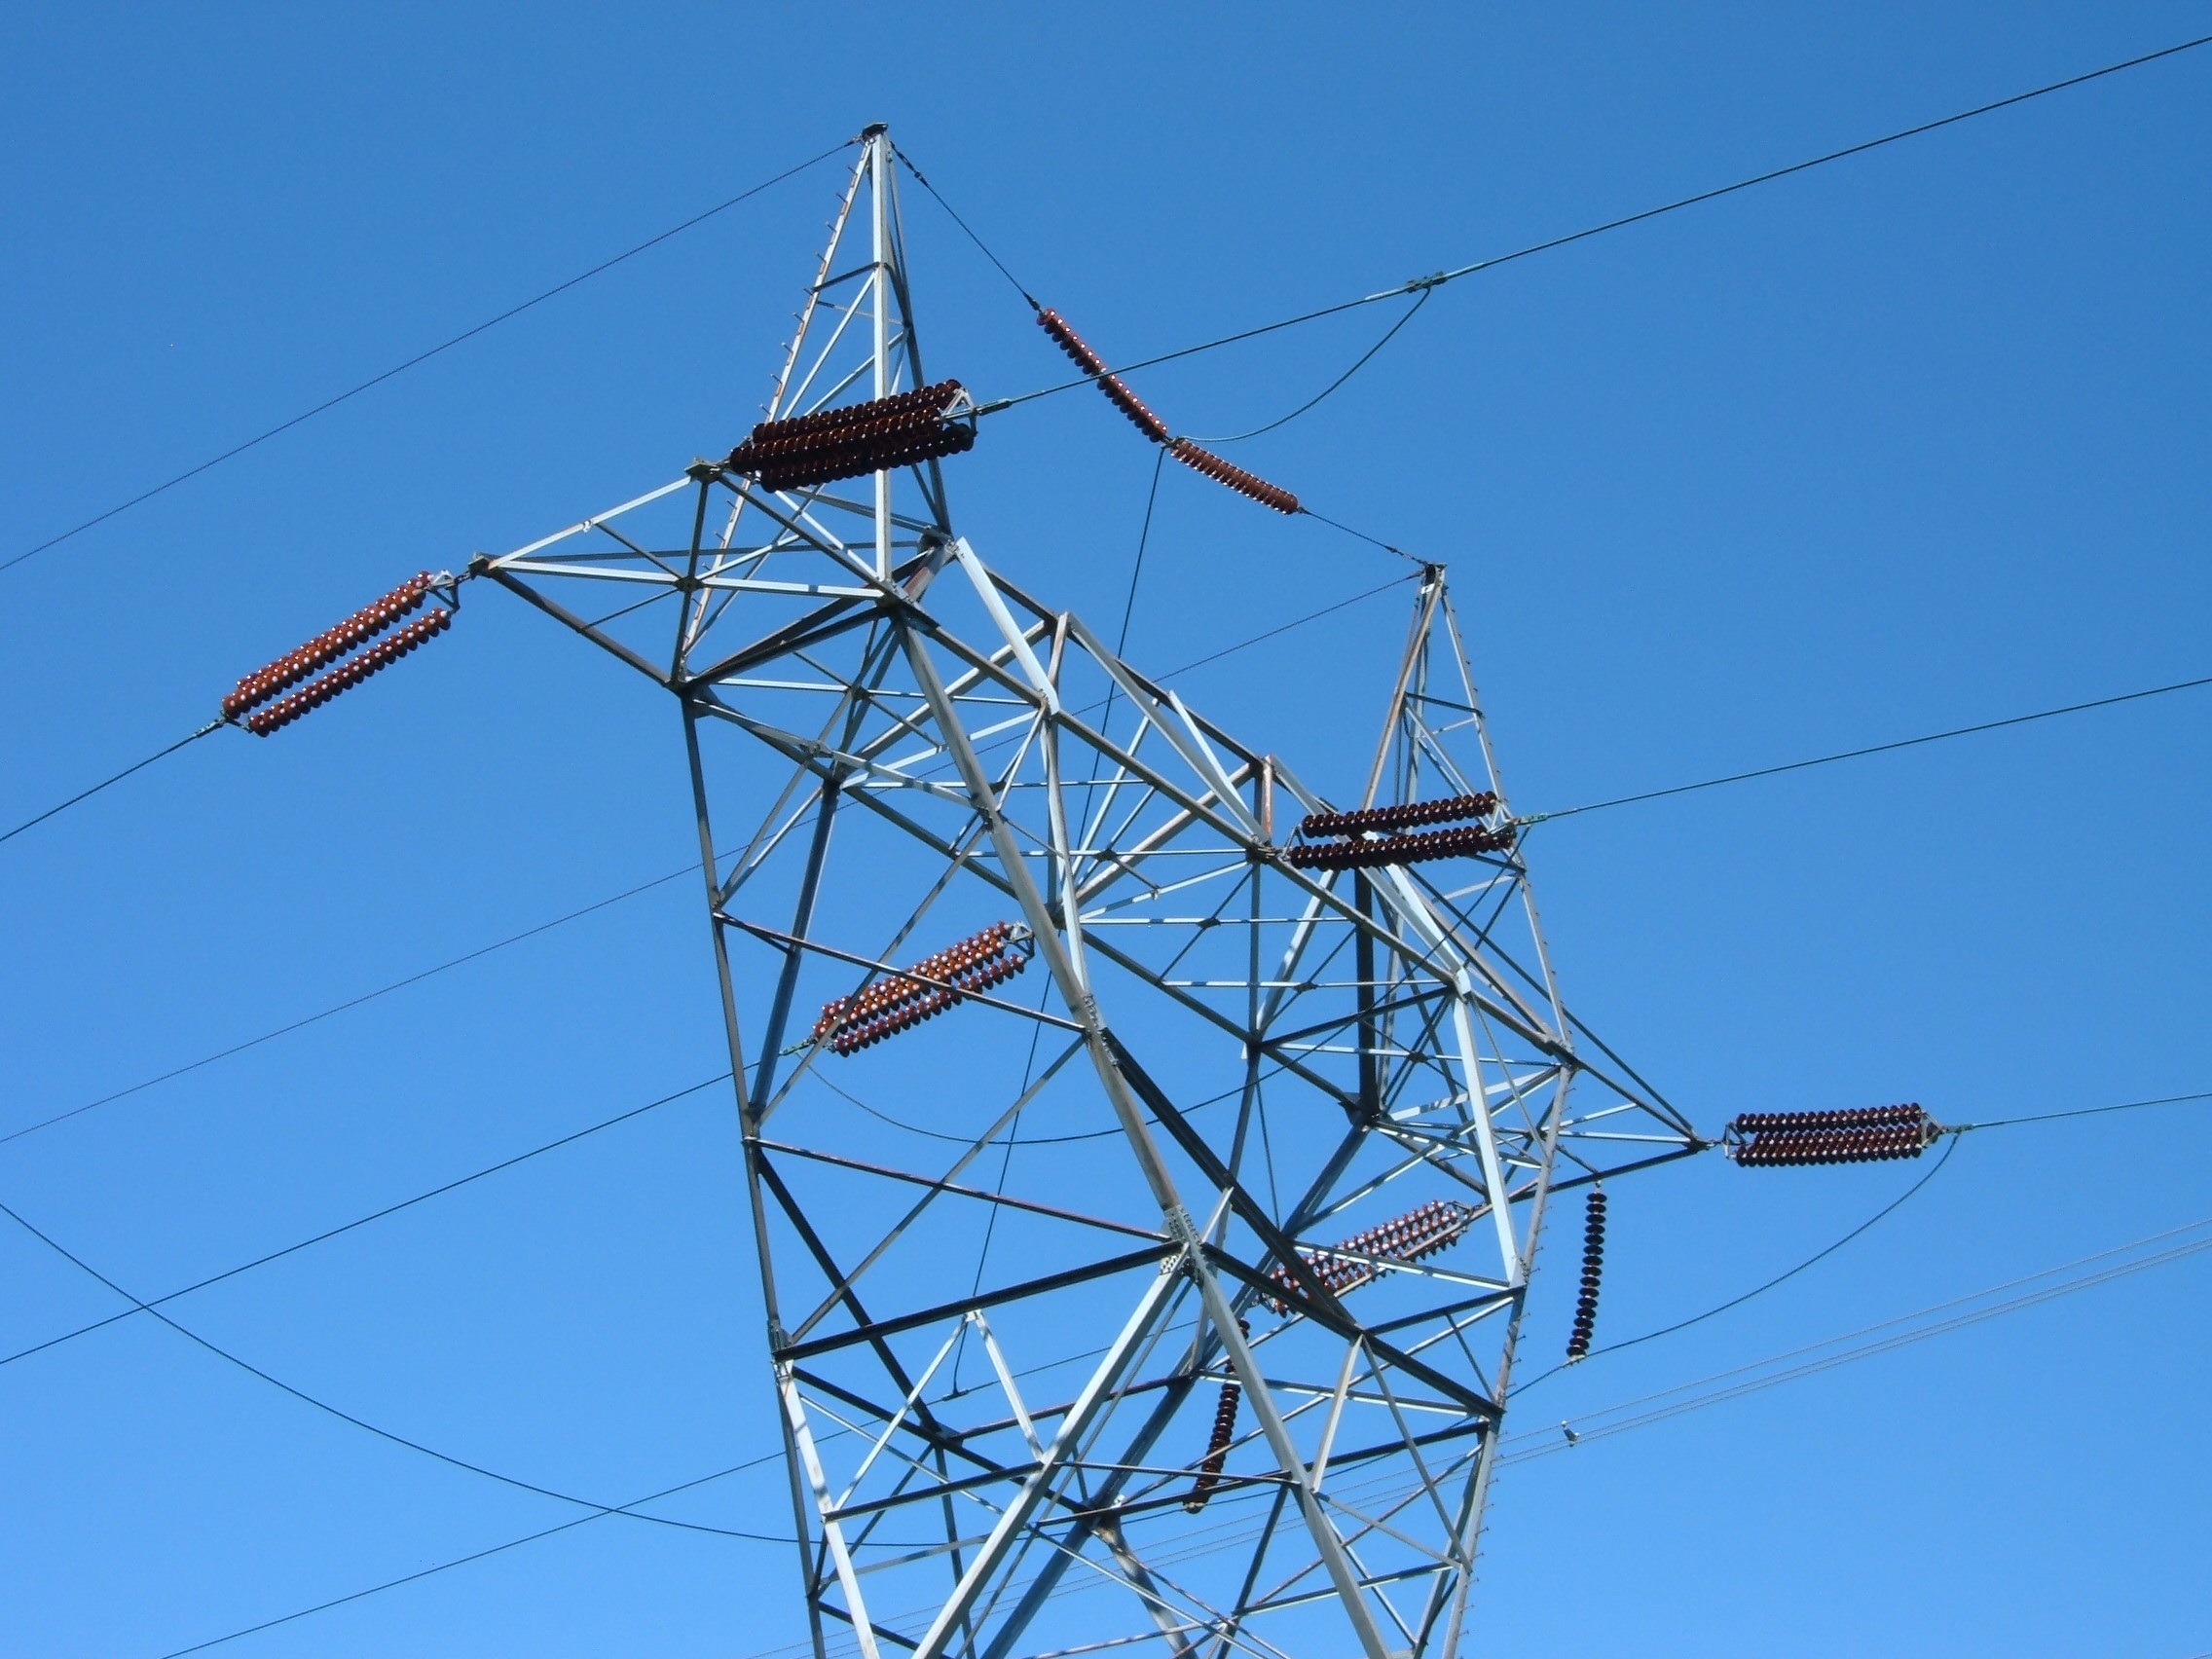
structure, sky, cable, steel, wire, line, tower, mast, electrical, blue, industry, powerline, electricity, energy, pylon, power, electric, transmission, voltage, transmission tower, outdoor structure, electrical supply, electronics accessory, overhead power line, outdoor power equipment, public utility